North East Lincolnshire Council

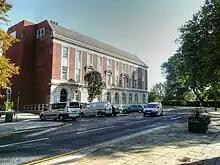
Council's main offices: Municipal Buildings, Town Hall Square, Grimsby, DN311HU

Council meetings are held at Grimsby Town Hall, which had been built in 1863 for the old borough council of Great Grimsby. The council's main offices are in the Municipal Buildings opposite the town hall, which had been completed in 1941.